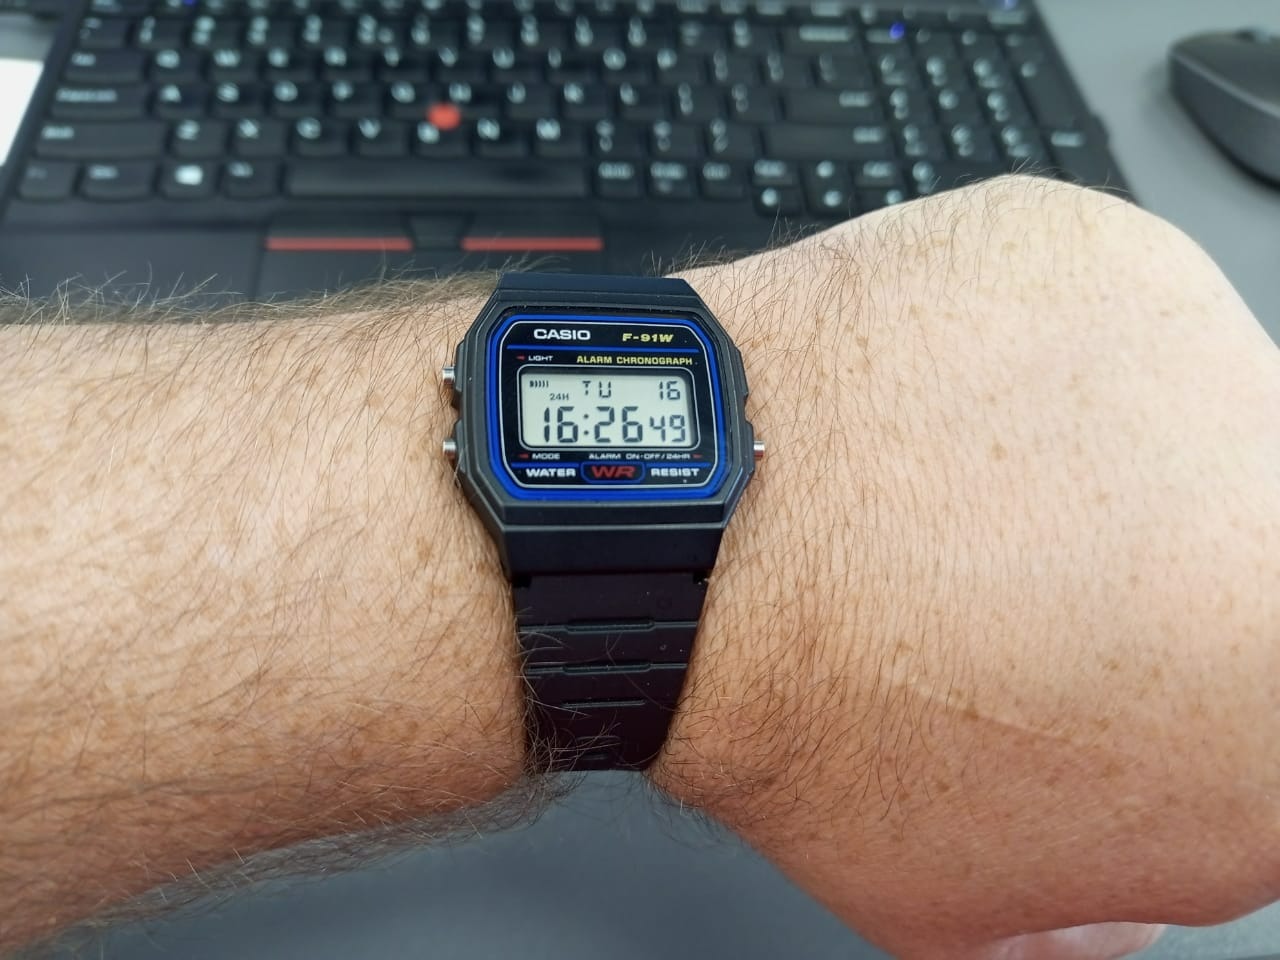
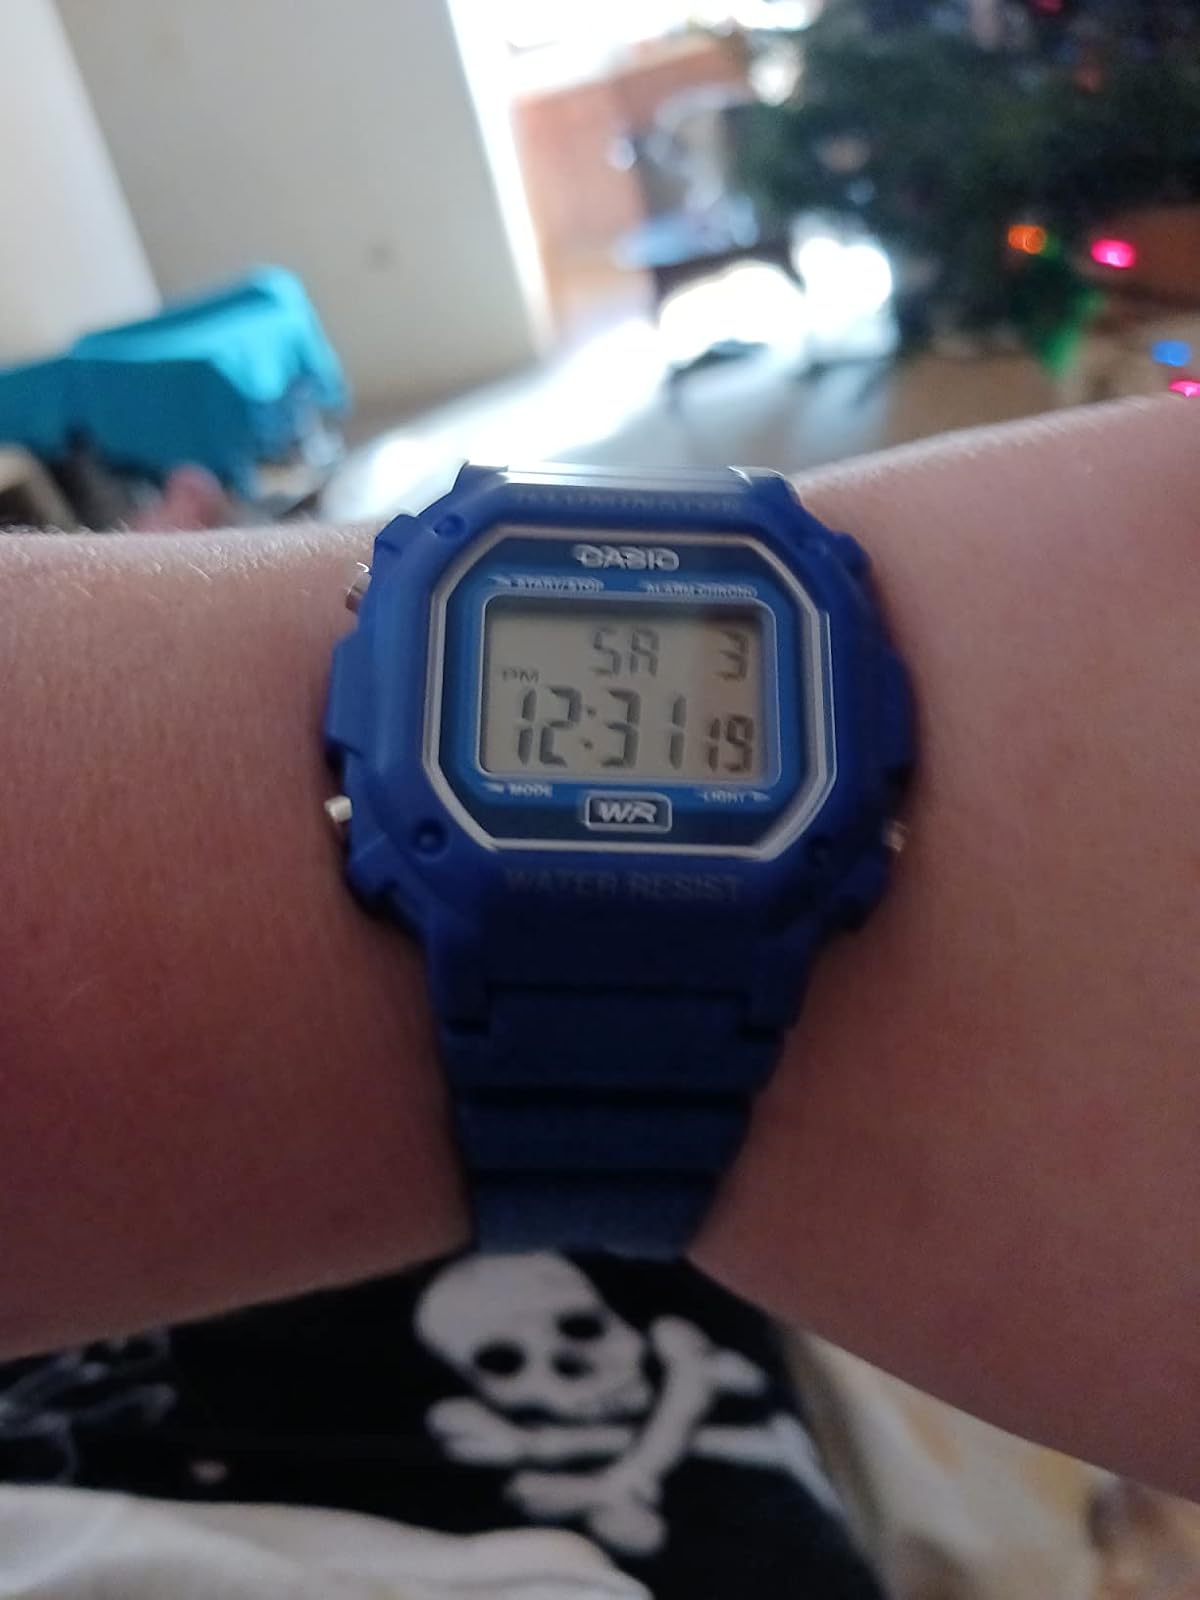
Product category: accessories_watch
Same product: no